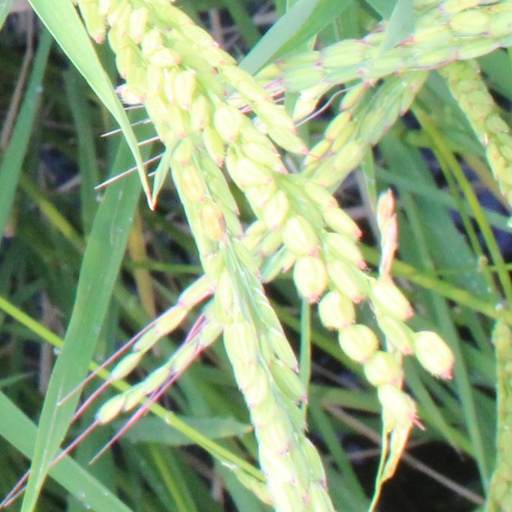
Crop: rice